Women of the Young Lords

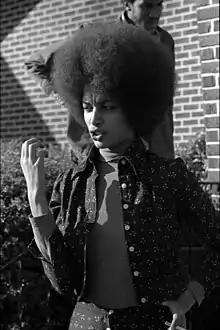
Denise Oliver-Velez, an early member of the New York Young Lords

The women of the Young Lords, originally integrated into the organization from a women's auxiliary group in Chicago, Illinois, made significant contributions to the organization. Despite their substantial involvement in its activities, they initially faced marginalization. Often assigned menial tasks, they were unable to pursue leadership positions. As a result, they published a position paper on women in the organization's newspaper discussing the expectations placed of women of color. In early 1970, the women of the Young Lords organized an informal "women's caucus" to discuss their grievances with the organization's gender dynamics.